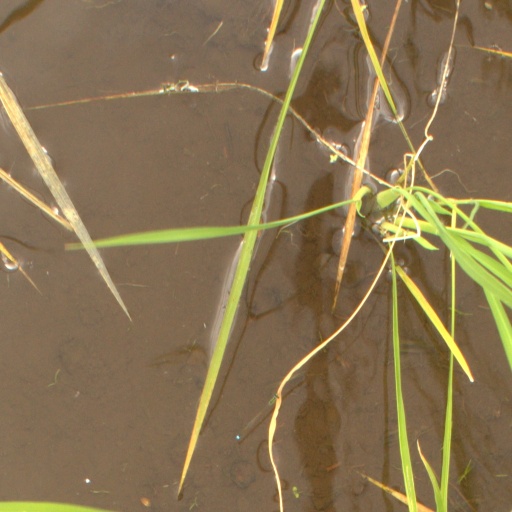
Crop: rice